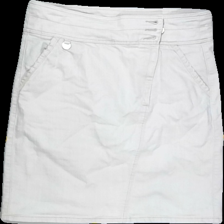
View: front
Type: Skirt
Category: Ladies
Brand: Flash
Colors: Beige
Material: 80% cotton, 18% polyester, 2% elastane
Cut: Cropped
Size: M
Season: Spring
Price range: 50-100
Recommended usage: Reuse